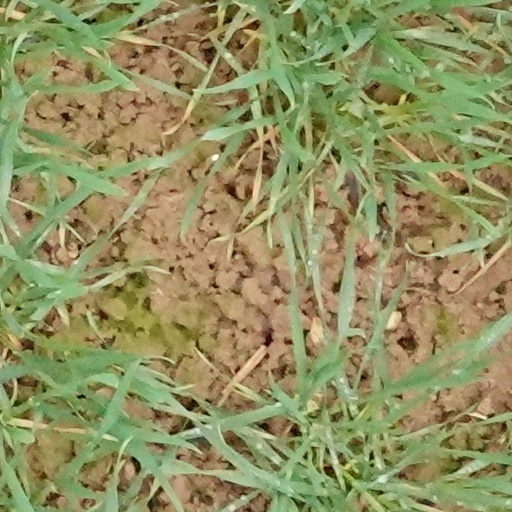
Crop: wheat